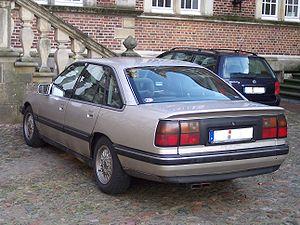
L'Opel Senator est une routière produite par le constructeur automobile allemand Opel. Elle a été commercialisée sous deux générations uniquement en Europe entre 1978 et 1993.